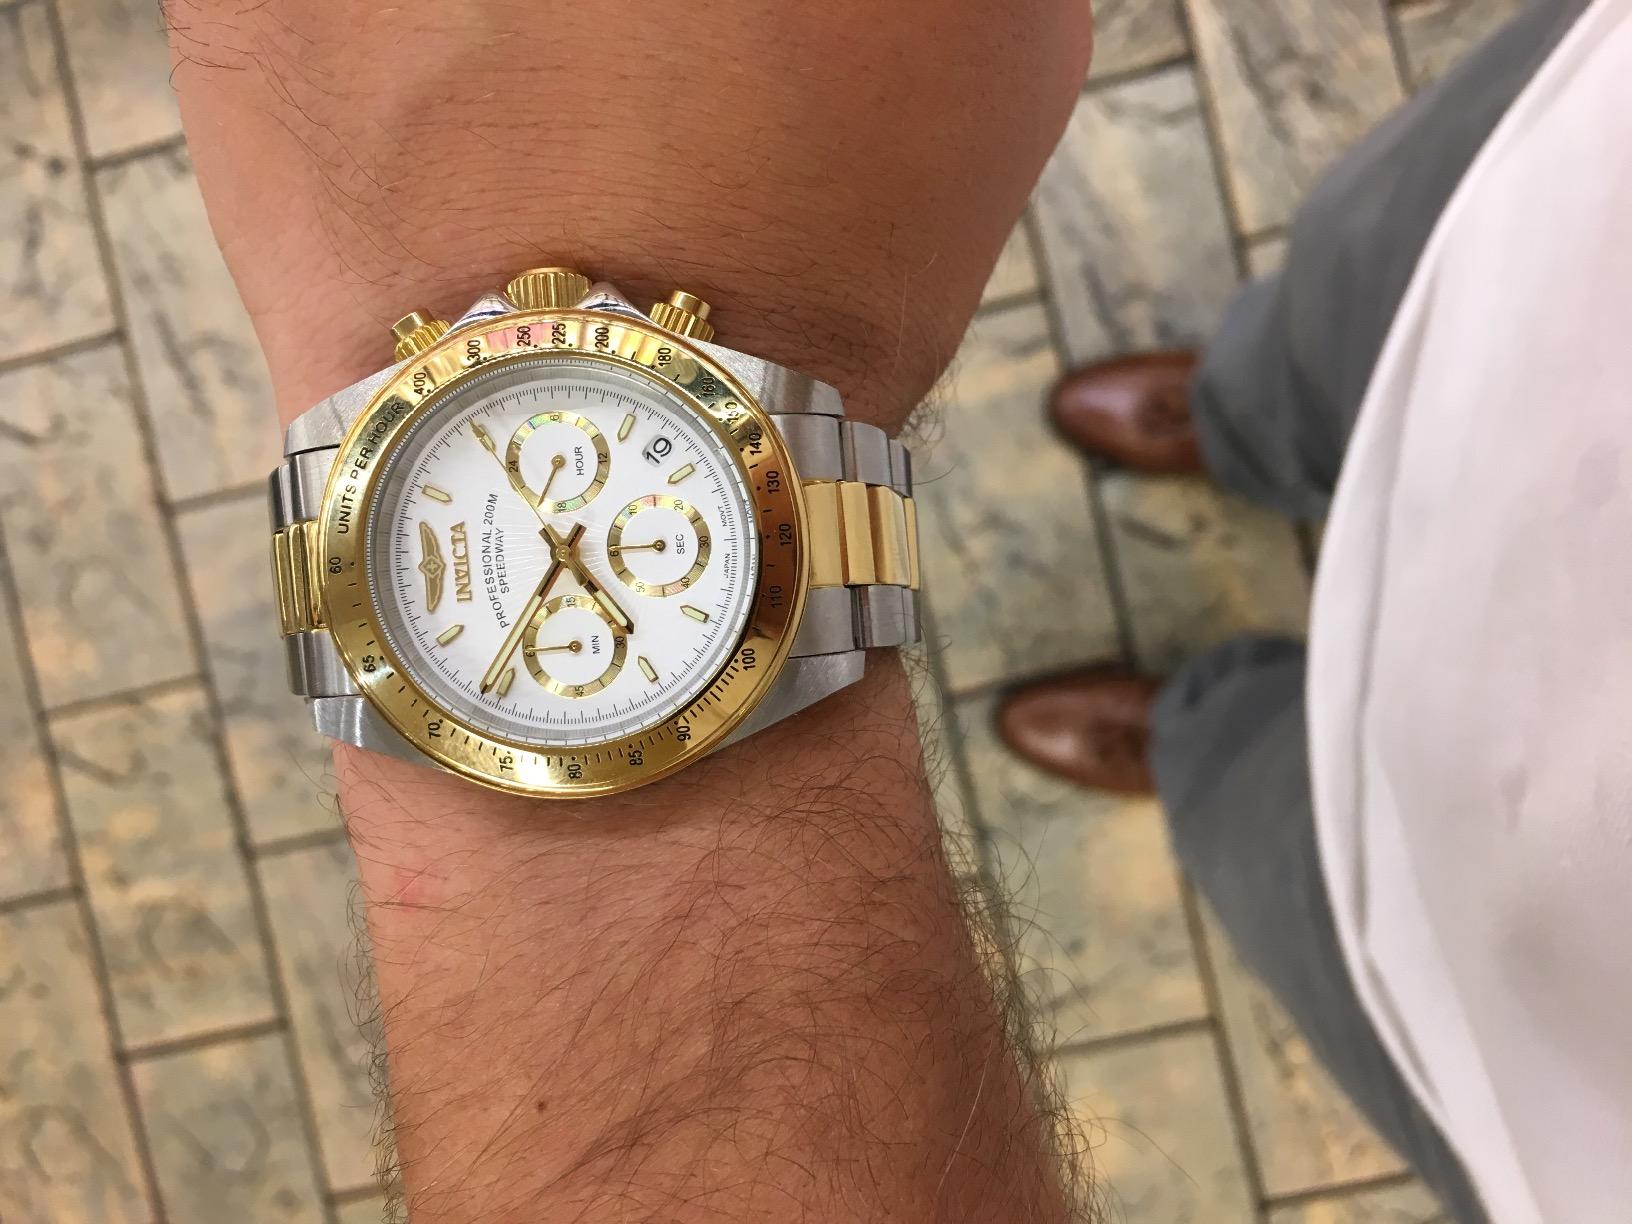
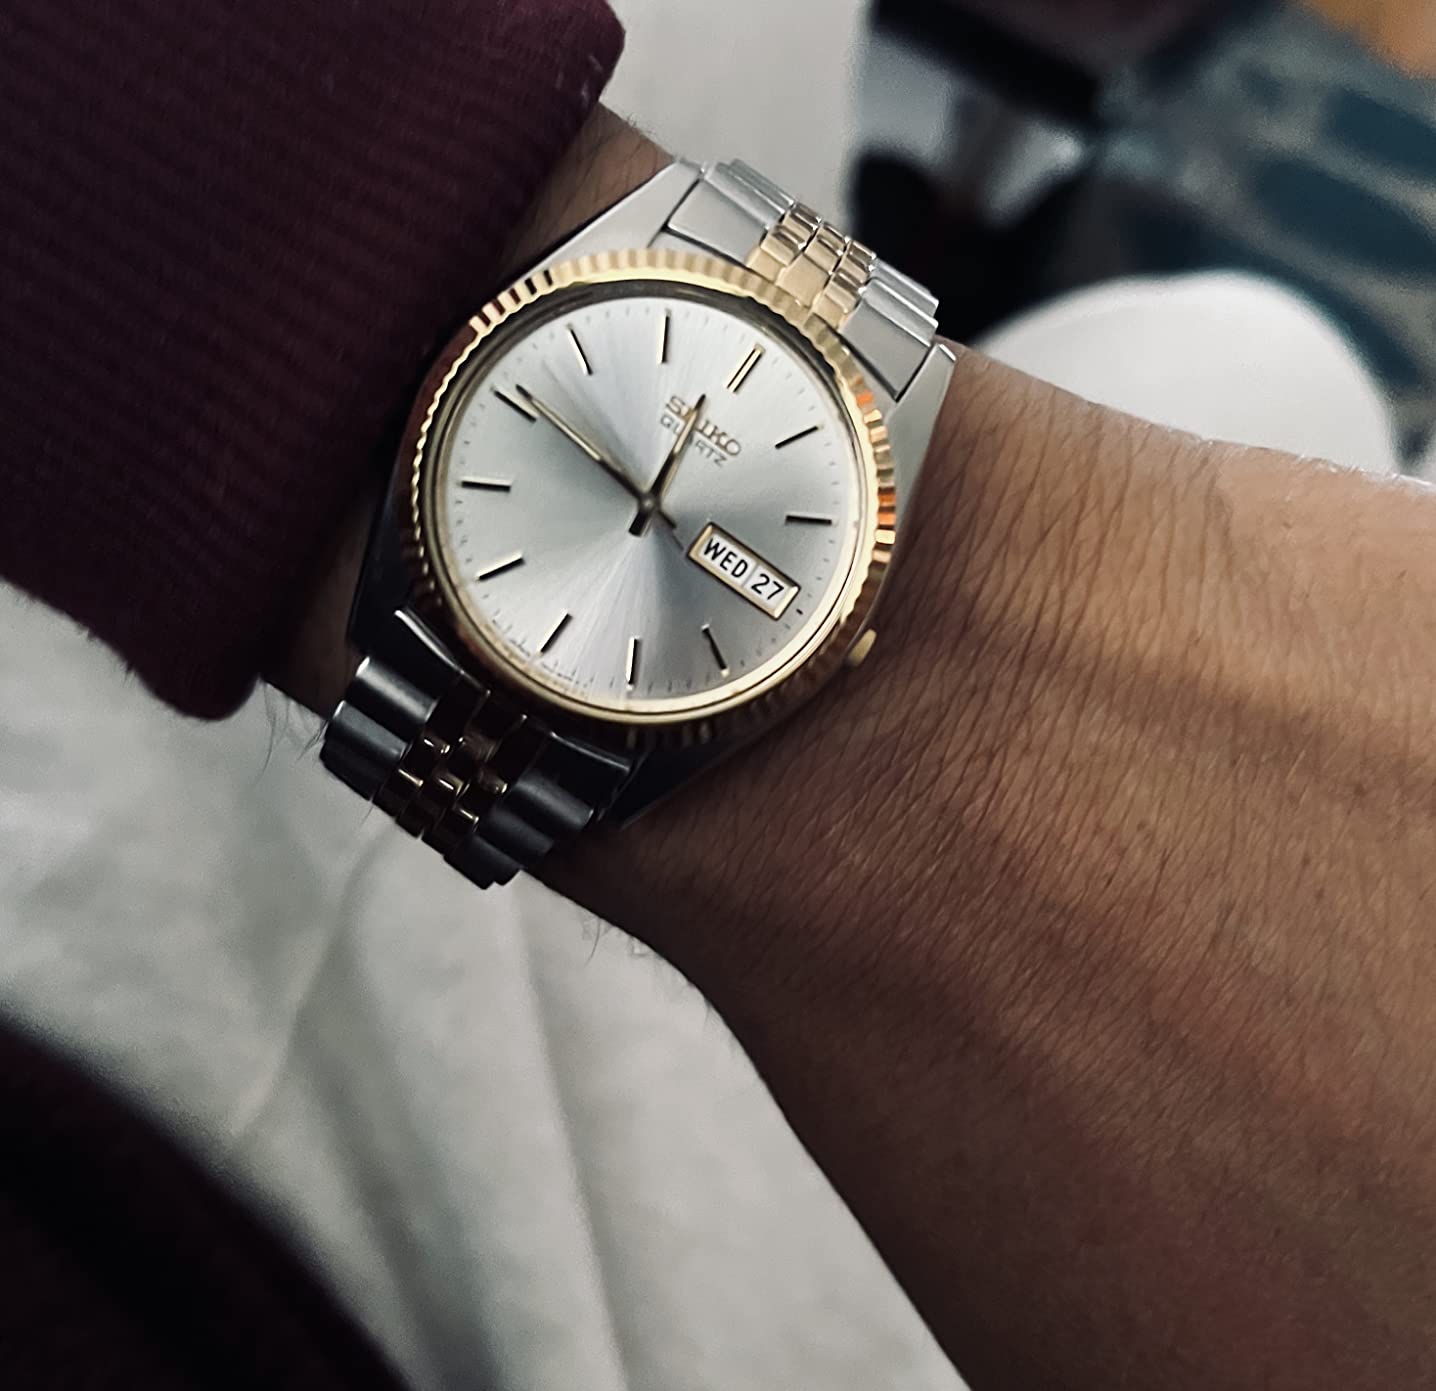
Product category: accessories_watch
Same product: no